Visa policy of Greenland

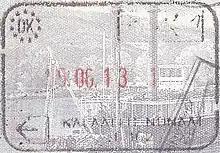
Exit stamp from Greenland on a United States passport

The visa policy of Greenland consists of the requirements for foreign nationals to enter and remain in Greenland.